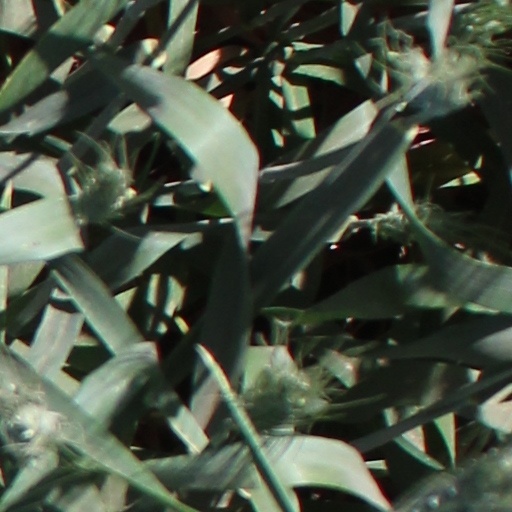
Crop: wheat